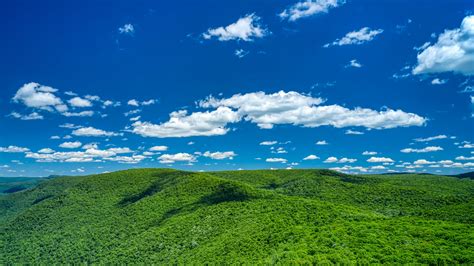
Weather: sun or clear